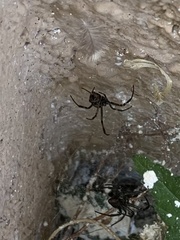
Species: Lactrodectus_hesperus